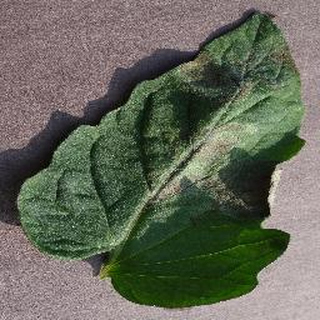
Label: tomato_late_blight